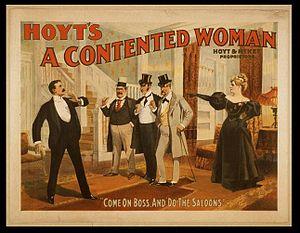
Charles Hale Hoyt est un dramaturge américain.
Caroline Miskel Hoyt est une actrice de théâtre américaine. Atteinte d'une affection du rein, elle décède des suites de son accouchement. Elle est la seconde femme du dramaturge Charles Hale Hoyt.